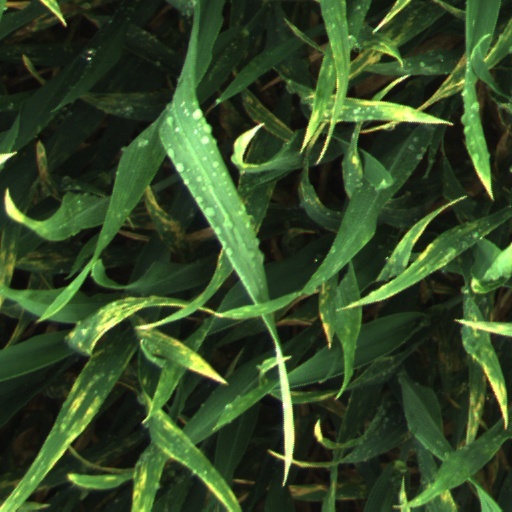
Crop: wheat